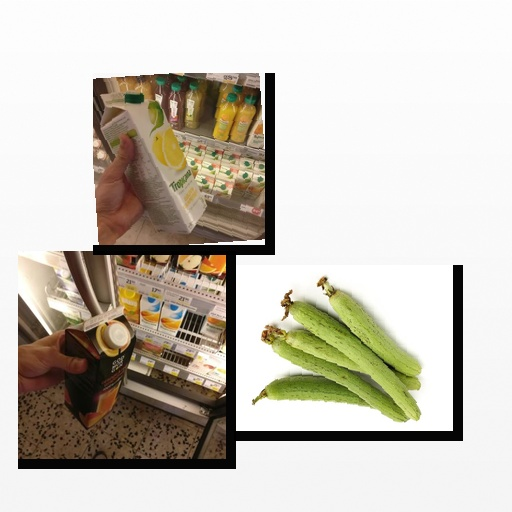
Food items: ridge_gourd, golden_grapefruit_juice, grapefruit_juice